Catholic Church in the United States

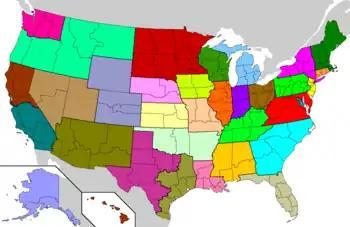
Provinces and dioceses of the Catholic Church in the U.S. with each color representing one of the 32 Latin Church provinces

In the era of intense emigration from the 1840s to 1914, bishops often set up separate parishes for major ethnic groups, from Ireland, Germany, Poland, French Canada and Italy. In Iowa, the development of the Archdiocese of Dubuque, the work of Bishop Loras and the building of St. Raphael's Cathedral, to meet the needs of Germans and Irish, is illustrative. Noteworthy, too, was the contribution of 400 Italian Jesuit expatriates who, between 1848 and 1919, planted dozens of institutions to serve the diverse population out West. By century's end, they had founded colleges (later to become universities) in San Francisco, Santa Clara, Denver, Seattle and Spokane to meet the cultural and religious needs of people of that region. They also ministered to miners in Colorado, to Native Peoples in several states, and to Hispanics in New Mexico, "building churches [in the latter state], publishing books and newspapers, and running schools in both the public and private sectors."